Kessel Run

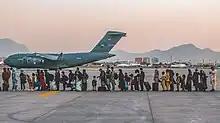
Evacuees from Hamid Karzai International Airport, August 2021.

The March 2019 Defense Innovation Board report on software acquisitions included a chapter on Kessel Run subtitled "The Future of Defense Acquisitions Is #AgileAF".